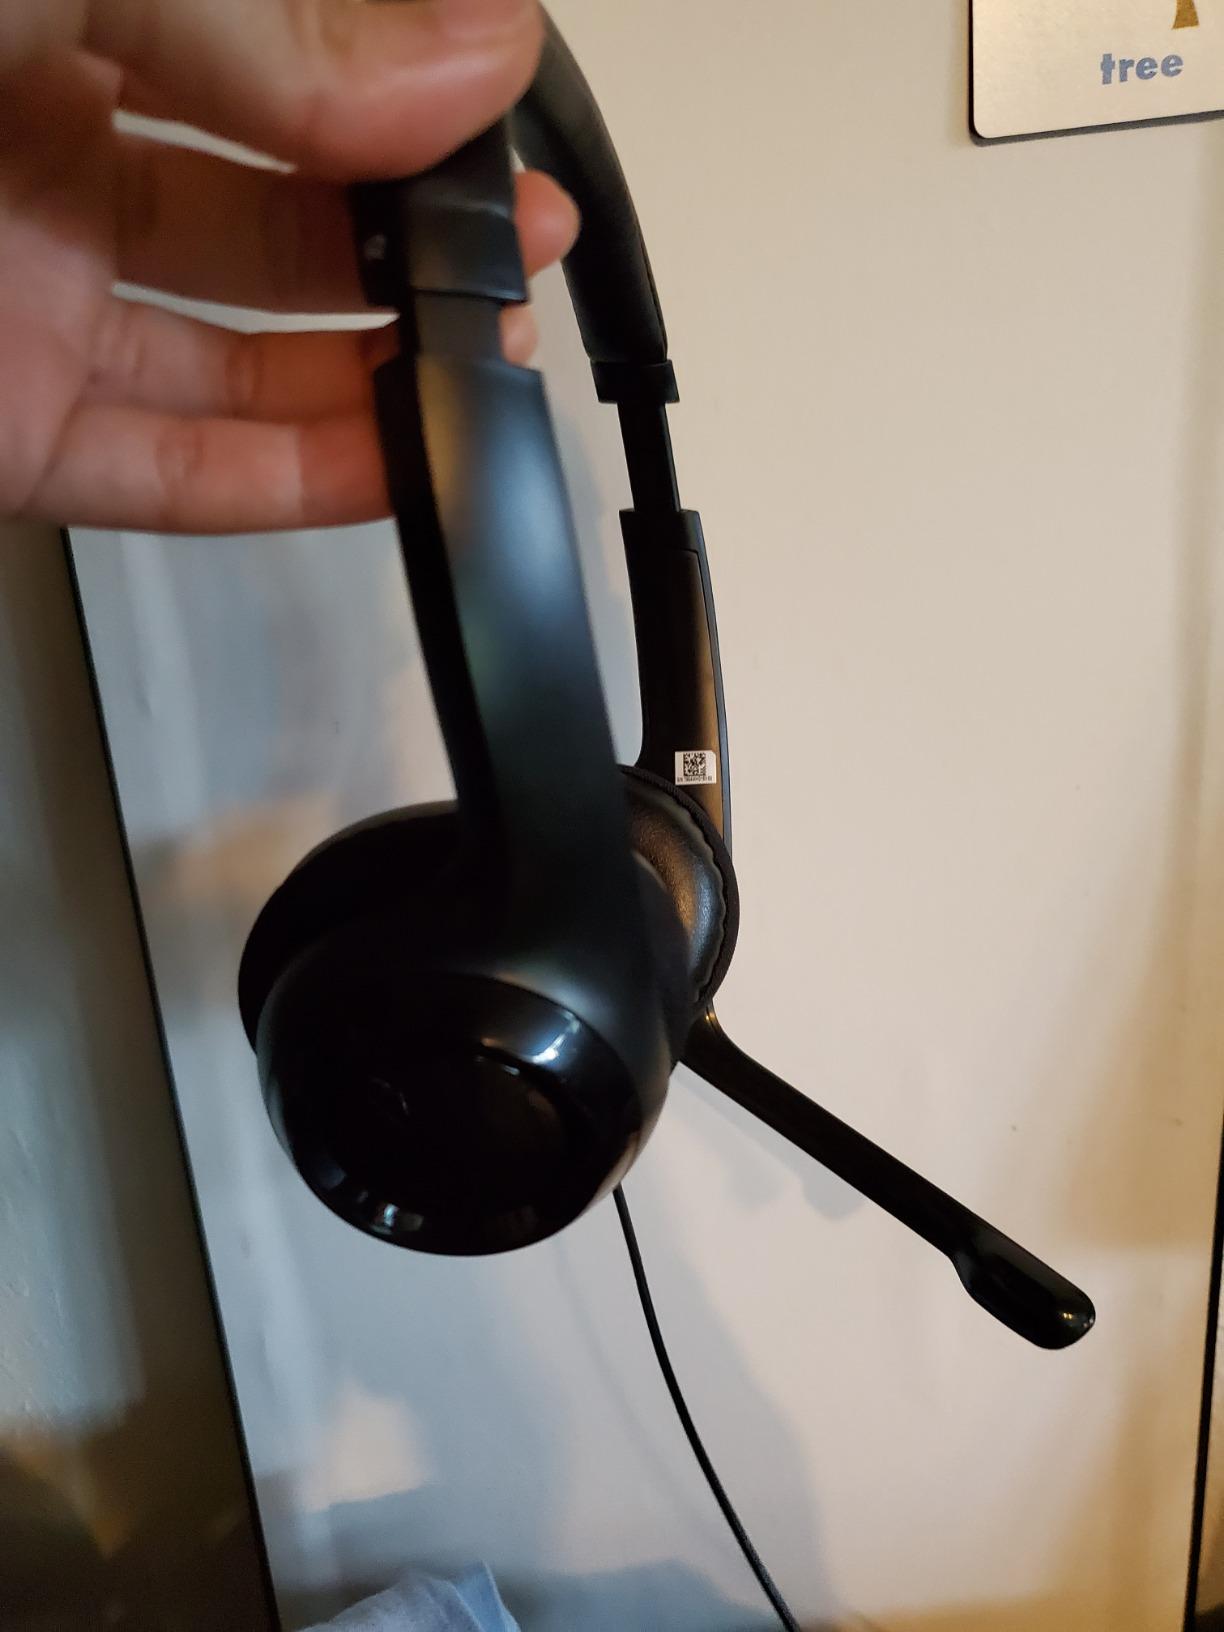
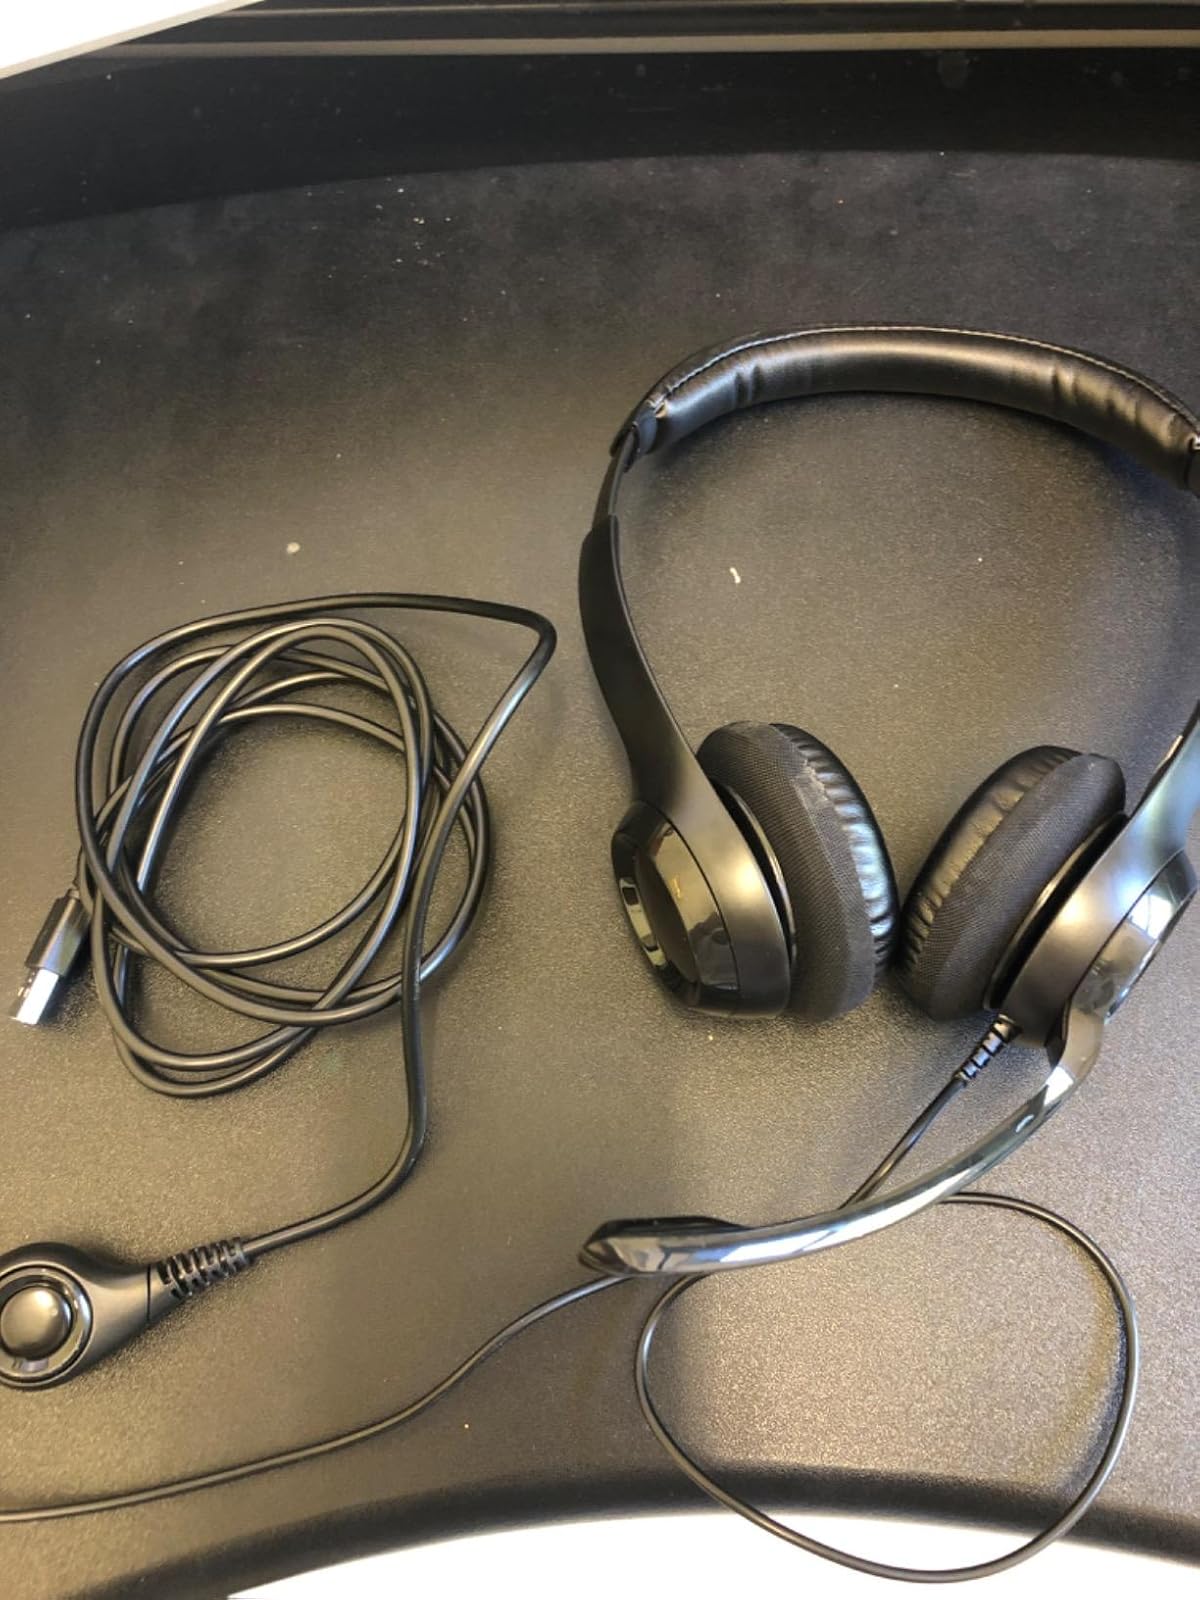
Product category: headphones
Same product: yes